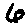
Label: 6